Lauren Butler

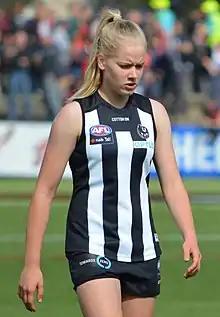
Butler with Collingwood in February 2019

Lauren Butler (born 20 November 2000) is an Australian rules footballer playing for Collingwood in the AFL Women's (AFLW).